Léonce Perret

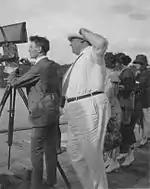
Perret on the set in 1930

Convinced that there was a future in talking films, Perret directed an adaptation of Huguette Garnier's famous novel entitled "Quand nous étions deux" in 1929. However, his first talking film met with only mild success compared to the other competing films of that period. In general, the Franco-Film company was having difficulty adapting to talking films. After he finished "Quand nous étions deux", Perret decided to leave the Franco-Film. He didn't quit the film industry, however; his next project was a collaboration with Adolphe Osso, the founder of the production company Osso. Together they shot Perret's first live sound film "Arthur". He followed that up in 1931 with a film adaptation of a play by Pierre Wolff and Henri Duvernois called "Après l'amour" starring Gaby Morlay, a film that was particularly successful in Belgium. Perret's next project was "Grains de beauté" in 1932, followed by "Enlevez-moi", a film that showcased the young actress Arletty as well as the veteran actor Roger Tréville.